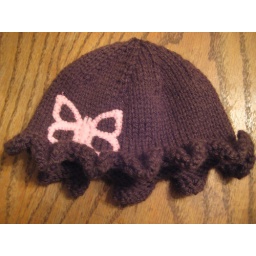
yarn is Vanna's Choice in Chocolate I made the butterfly with my sizzix machine and felt.